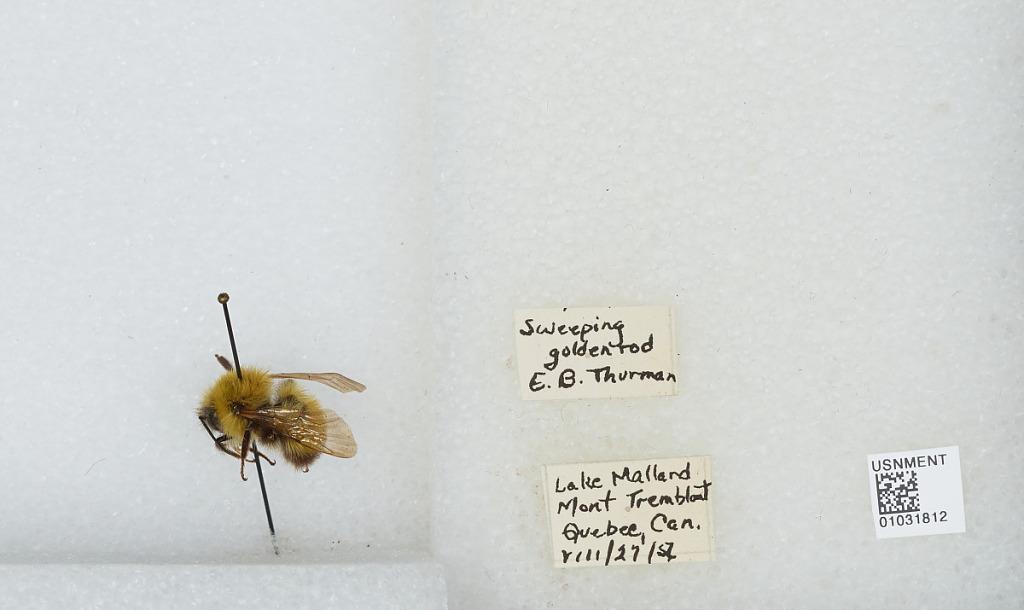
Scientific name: Bombus (Pyrobombus) perplexus Cresson
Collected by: E. Thurman
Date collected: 1956-8-27
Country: Canada
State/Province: Quebec
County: Laurentides Region
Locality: Lake Mallard
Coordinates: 47.1324, -76.7828